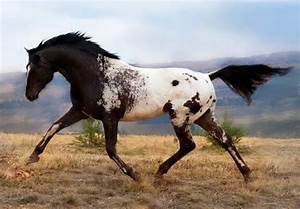
Label: cavallo